Hillman Avenger

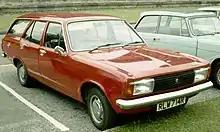
1977 Chrysler Avenger Estate

Named to evoke memories of the Sunbeam Tiger, the Avenger Tiger concept began as a publicity exercise. Avenger Super (four-door) cars were modified by the Chrysler Competitions Centre under Des O'Dell and the Tiger model was launched in March 1972. Modifications included the 1500 GT engine with an improved cylinder head with enlarged valves, twin Weber carburetors and a compression ratio of 9.4:1. The engine now developed at 6,100 rpm. The suspension was also uprated, whilst brakes, rear axle, and gearbox are directly from the GT.